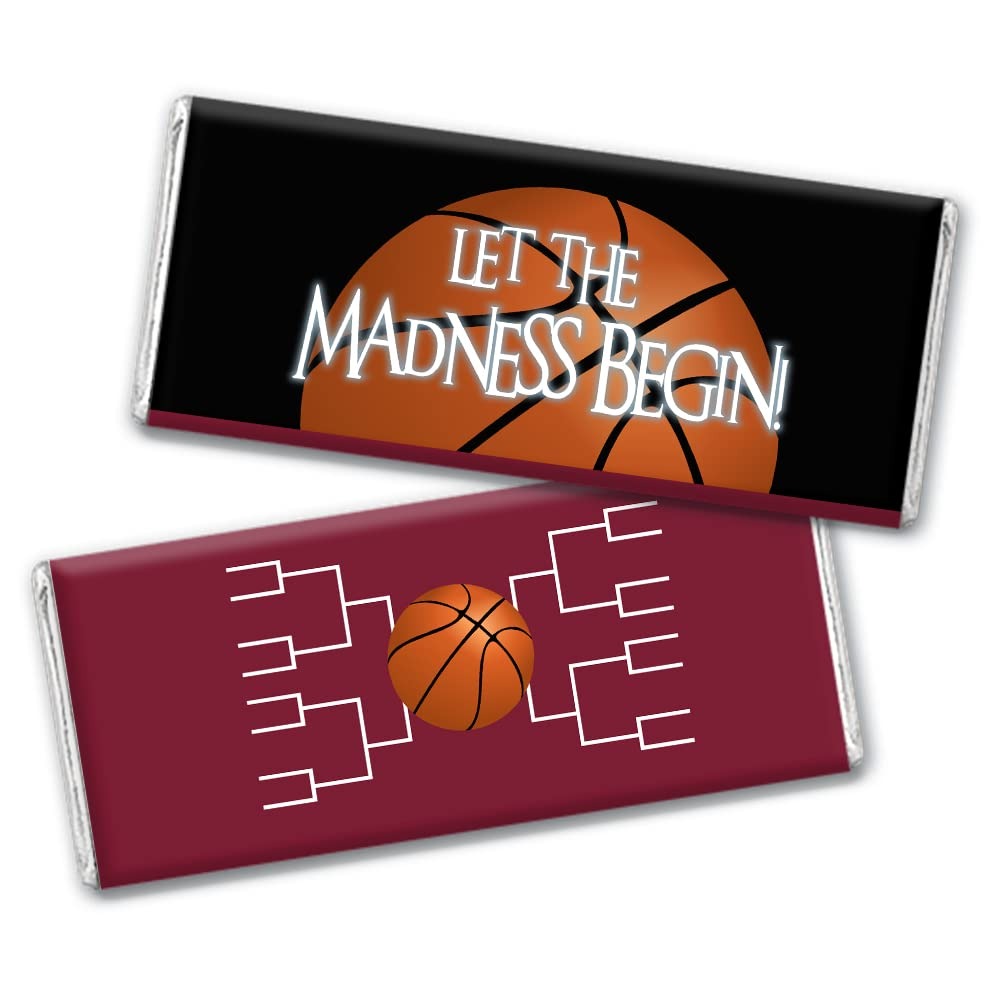
Item Name: 12ct Basketball Party Candy Favors Chocolate Bars Let the Madness Begin (12 Pack) - Maroon
Bullet Point 1: Includes 12 Pre Assembled Candy Bar In Custom Wrapper: Includes Completely Assembled 1.55Oz Milk Chocolate Bars. The Candy Wrapper Is Left On Inside Of The Sealed Foil Pack To Show Ingredients And Nutrition Facts. Wrapper Dimensions: 5 1/2" X 2 1/4" X 1/4"
Bullet Point 2: No Extra Work: Completely Assembled Wrapped Chocolate Candy. These Preassembled Party Favors For The Big Game Are Ready To Gift- No Peeling, Gluing Or Sticking Required. Wrappers Are Printed On High Quality Paper With Beautiful, Vibrant Colors.
Bullet Point 3: Ships In Cool Packaging: This Candy Item Is Heat Sensitive And Will Ship With Cool Pack Packaging As Needed.
Bullet Point 4: Party Guests Will Thank You: Add Your Personal Touch To Your Big Game Basketball Party With These Personalized Candy Favors For Gift Bags, Candy Buffets, And Treats.
Product Description: It's March! Cheer on your favorite team in the big basketball tournament with custom candy favors by Just Candy. Select your team color and create goody bags, party favors or a candy buffet display at your home or office party.
Value: 12.0
Unit: Count

Price: 49.99